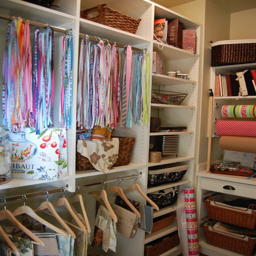
traditional closet by between naps on the porch